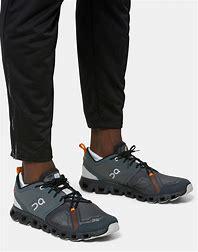
Brand: ON
Model: Cloud